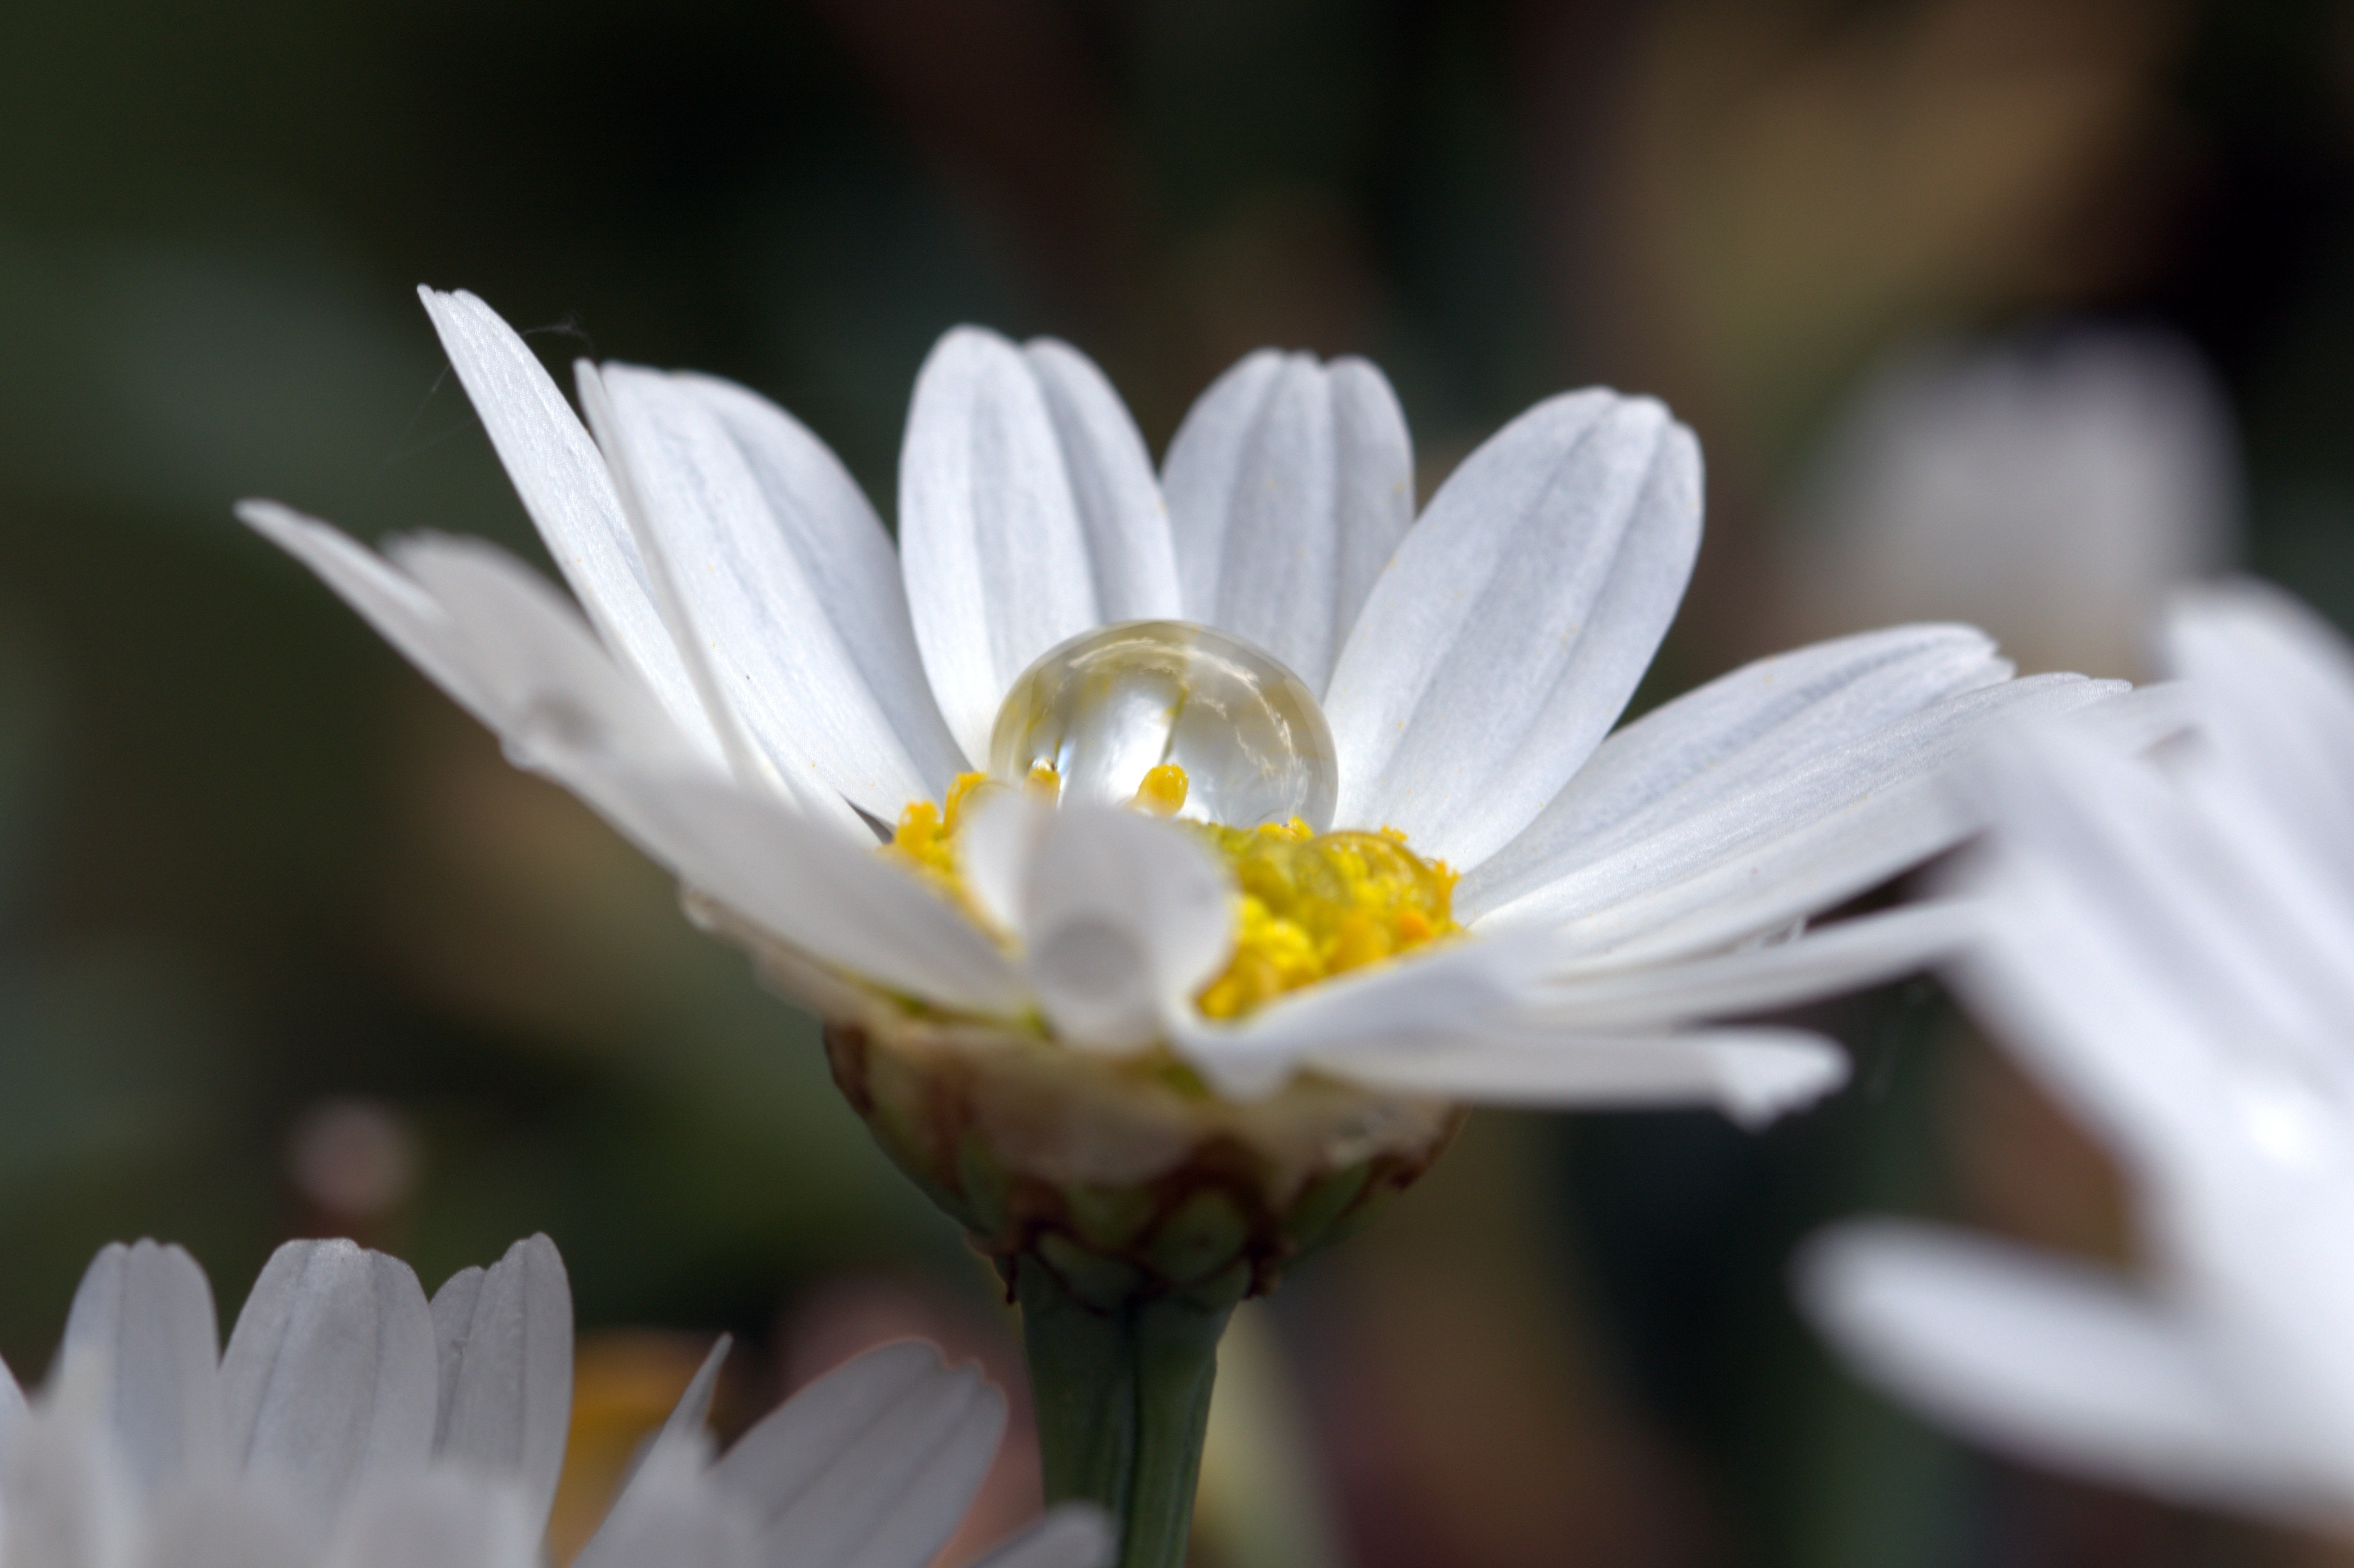
water, nature, blossom, plant, white, photography, sunlight, flower, petal, wet, daisy, macro, botany, close, flora, drip, wildflower, close up, drop of water, marguerite, macro photography, flowering plant, daisy family, margarite, oxeye daisy, plant stem, land plant